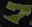
Number: 7